HMCS Magnificent

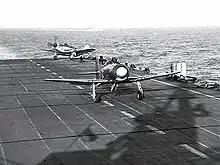
A Hawker Sea Fury and a Fairey Firefly aboard "Magnificent" circa 1947.

"Magnificent" operated both fixed and rotary-wing aircraft. In preparation for her joining the Royal Canadian Navy, the two squadrons formerly assigned to "Warrior", 803 and 825 Squadrons, were designated 19th Air Group and embarked Sea Furies and Firefly IVs respectively. 883 (fighter) and 826 (torpedo bomber/reconnaissance) Squadrons were re-activated and formed the 18th Carrier Air Group. They embarked Seafires and older model Fireflies respectively.